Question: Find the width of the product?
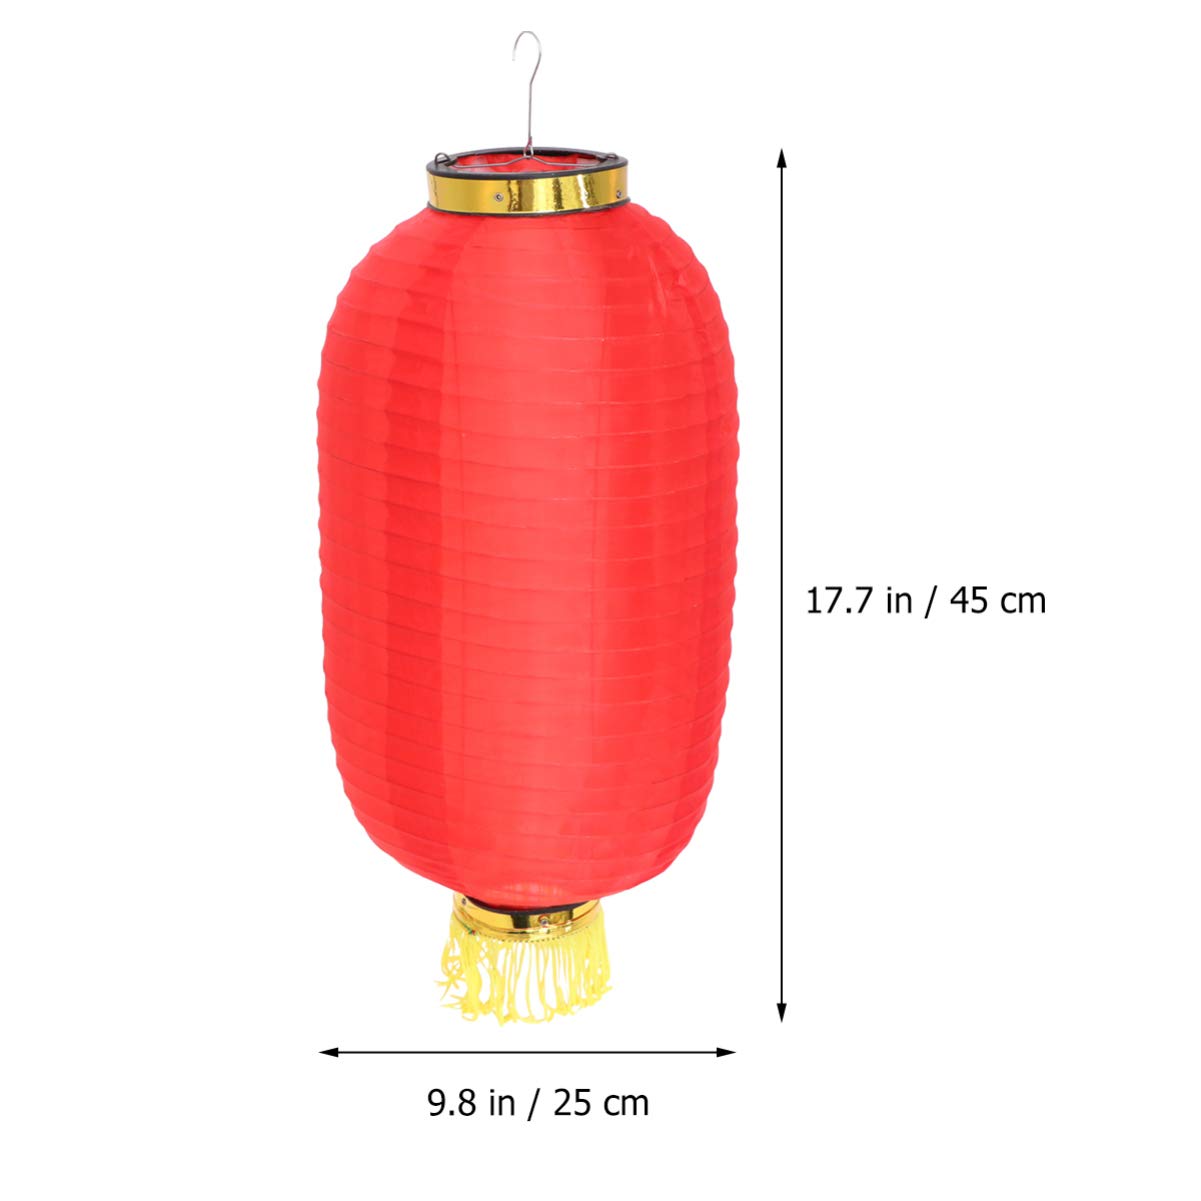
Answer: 9.8 inch